American Aerolights Double Eagle

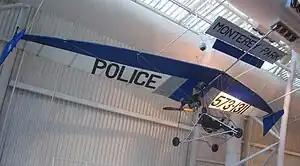
Monterey Park Police Double Eagle

The American Aerolights Double Eagle is a two-seat ultralight aircraft that can also be configured for single pilot operation.